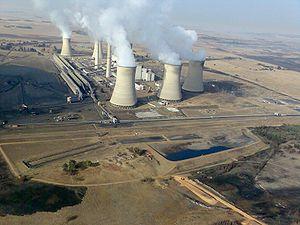
La centrale d'Arnot est une centrale thermique alimentée au charbon située dans la province de Mpumalanga en Afrique du Sud.
L'économie de l'Afrique du Sud est à deux vitesses : une partie est de pair avec les pays industrialisés et l'autre a des besoins criants d'infrastructures de base.
Eskom est une compagnie sud-africaine de production et de distribution d'électricité. Eskom fut fondée en 1923 par l' Electricity Supply Commission, également connue sous son nom en Afrikaans Elektrisiteitsvoorsieningskommissie, par le gouvernement d'Afrique du Sud selon les termes de l' Electricity Act.